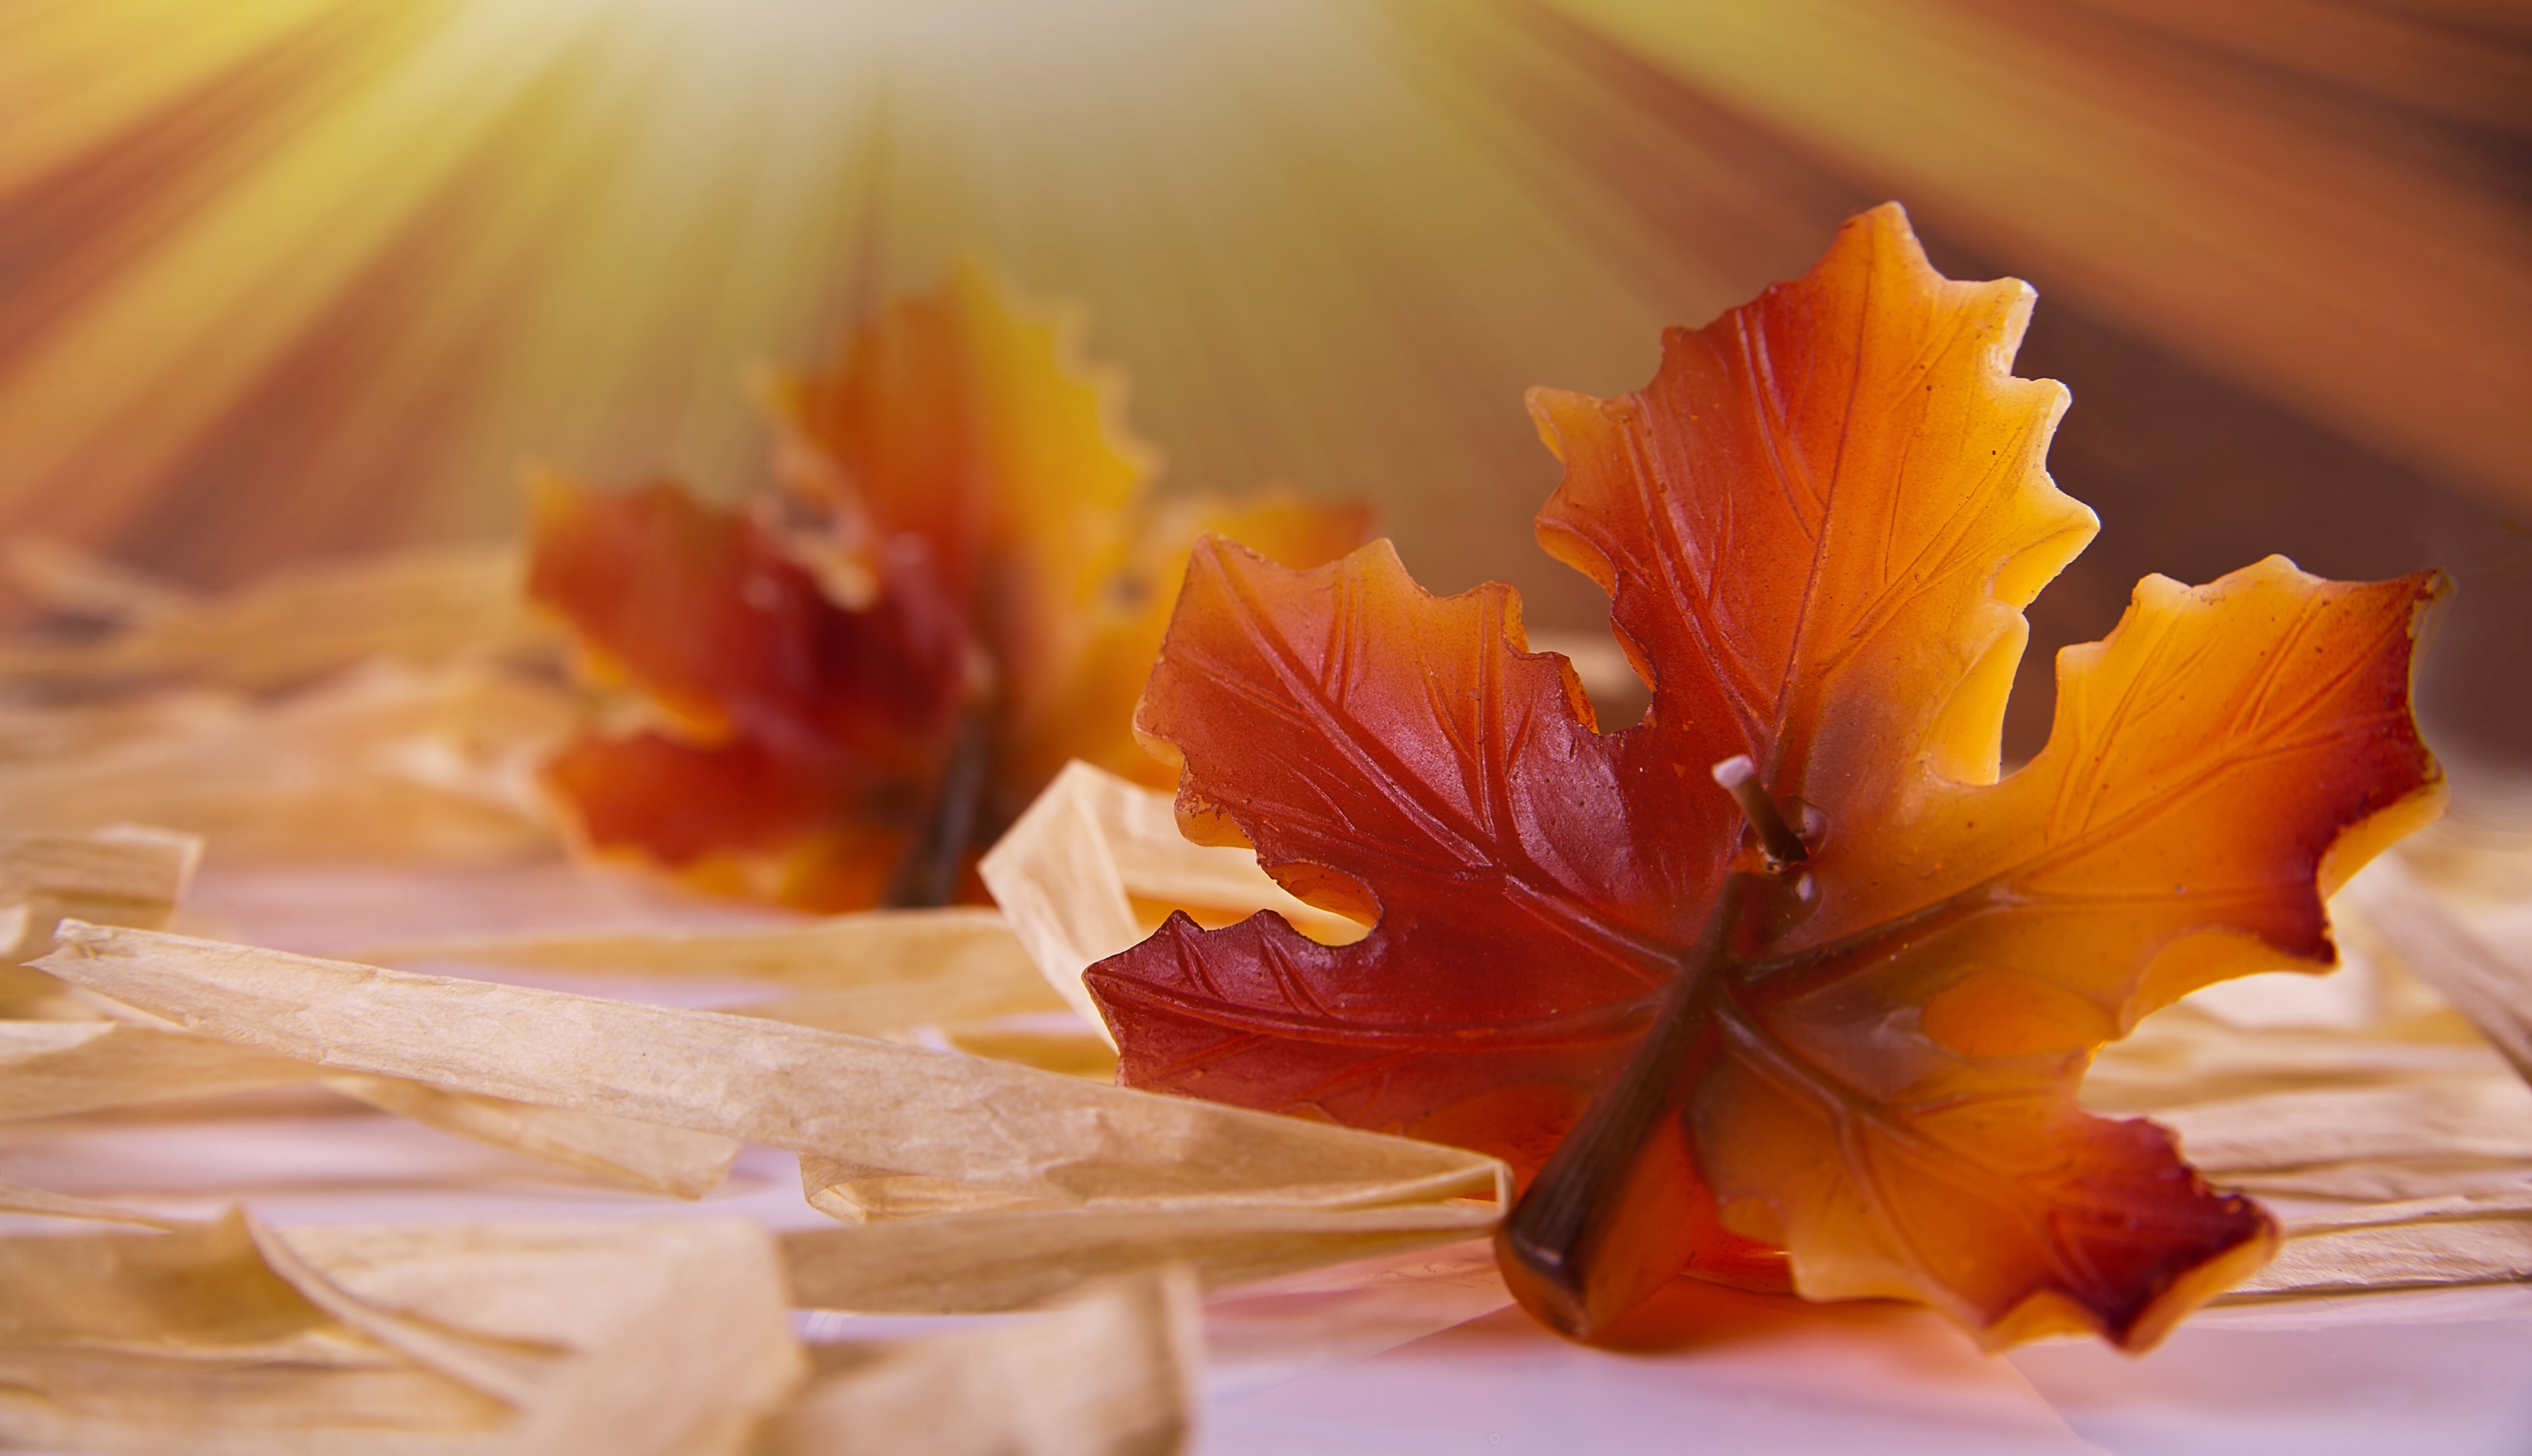
tree, nature, plant, sun, photography, sunlight, leaf, flower, petal, decoration, orange, red, color, autumn, brown, yellow, candle, flora, season, deco, close up, thanksgiving, leaves, decorative, seasons, straw, autumn leaf, of course, macro photography, autumn decoration, flowering plant, windlight, autumn fruits, land plant